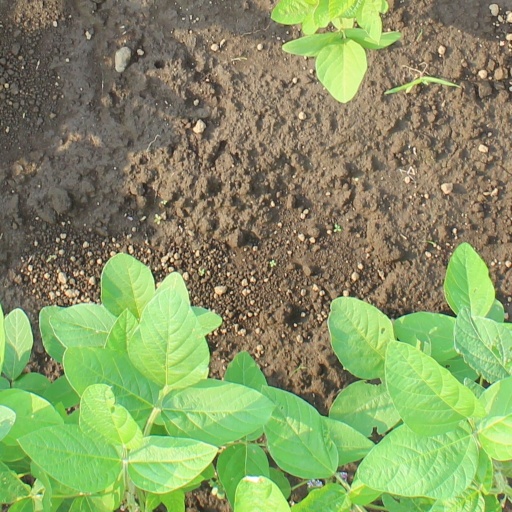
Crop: soybean